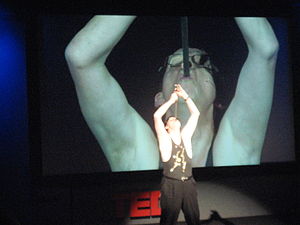
Sabelslugning
Hans Rosling fra Gapminder Foundation sluger en bajonet under sin TED-præsentation
Sabelslugning er kunsten at stikke sværd eller andre aflange genstande ned gennem halsen. Udøveren kaldes en sabelsluger. Sabelslugning kræver at udøveren overvinder sin kvælningsrefleks – dette trænes ved at føre gradvist større og større ting ned i halsen.